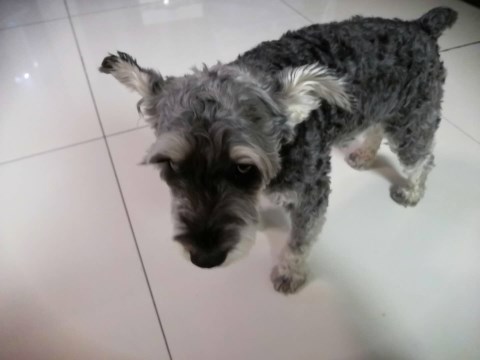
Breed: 2342-n000102-miniature_schnauzer